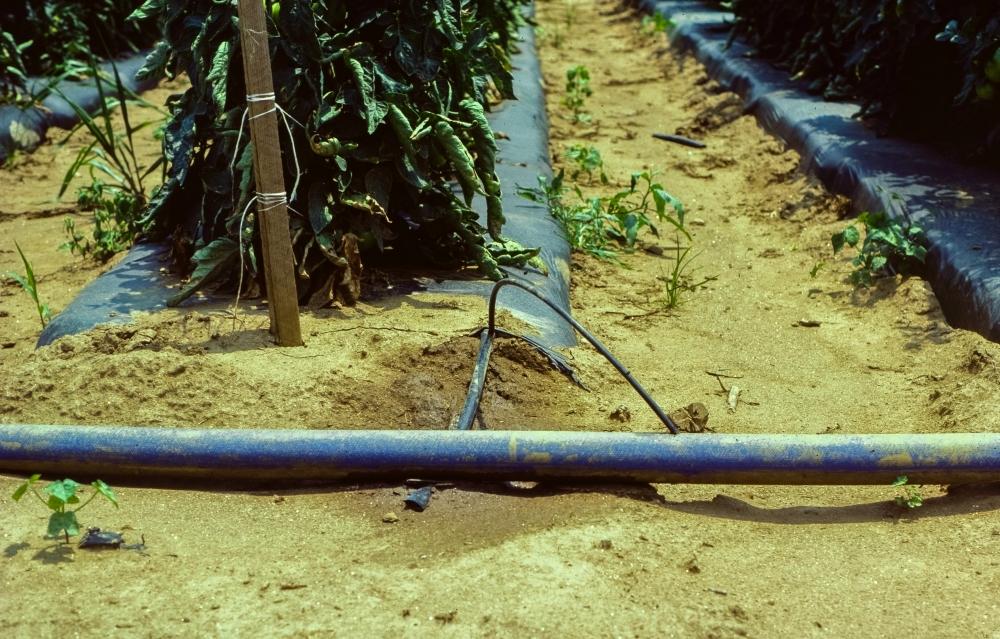
Huu ni mfumo wa umwangiliaji wa matone shambani.Kuna mabomba meusi ya maji yanayoelekea kwenye mimea ambayo yanaonekana kuwa na afya.Udongo unaonekana kuwa kavu kidogo na mimea imepandwa kwenye mistari.